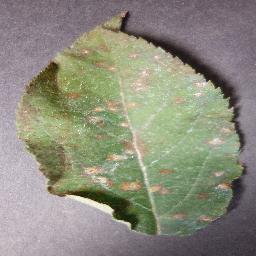
Label: Apple___Cedar_apple_rust